Traditions of Derry City F.C.

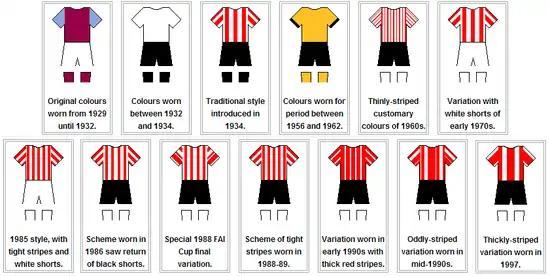
A selection of past home-kit variations.

Derry City wore claret and blue jerseys with white shorts for their first season of football - 1929–30. These were the identical colours to those of Aston Villa, who were a globally renowned footballing power at the time. This scheme lasted until 1932, when the club's first change of colours saw the club directors decide that white jerseys with black shorts should be worn by the team for the 1932–33 season. The style, like that which had come before it, lasted just two seasons and was replaced by the now-traditional red and white "candystripes" with black shorts upon the club's changing of its official colours to that of the modern day for the beginning of the 1934–35 season.